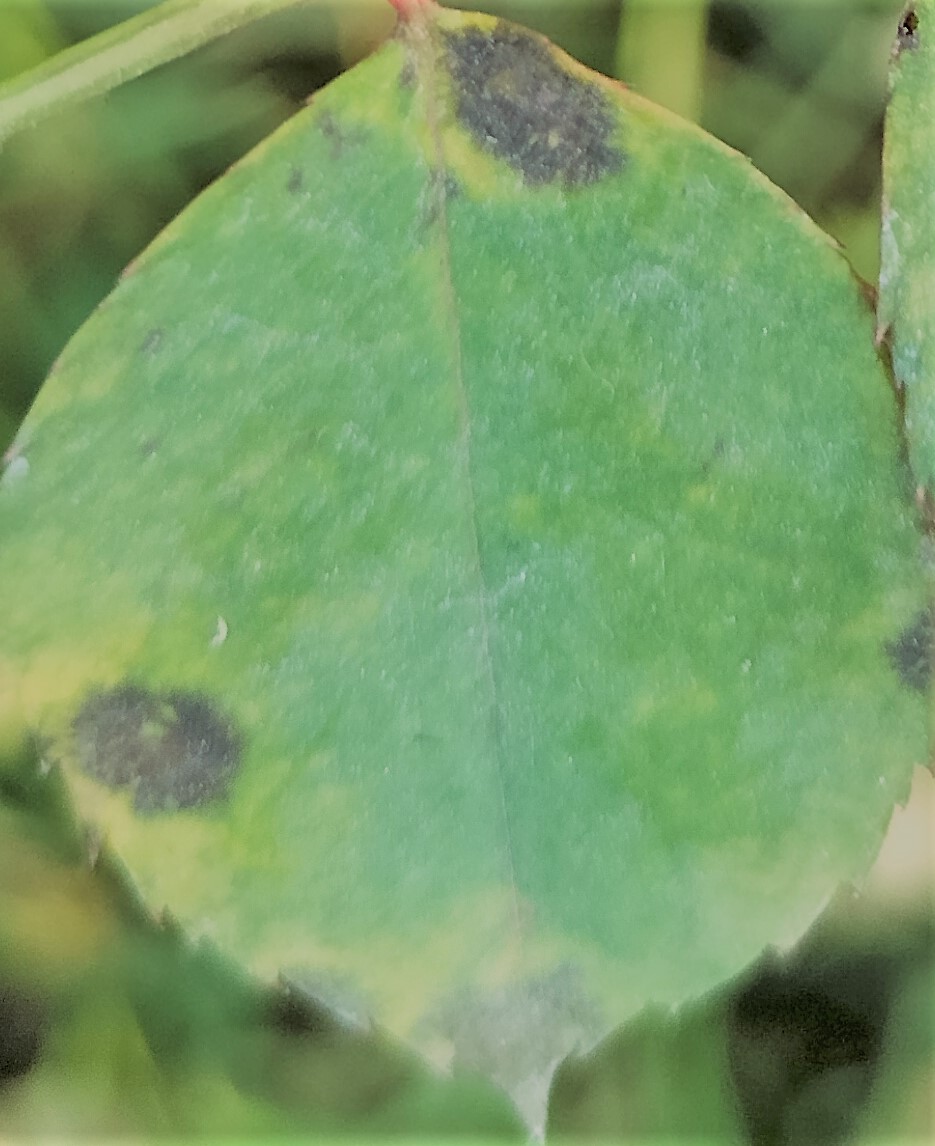
Label: Black Spot